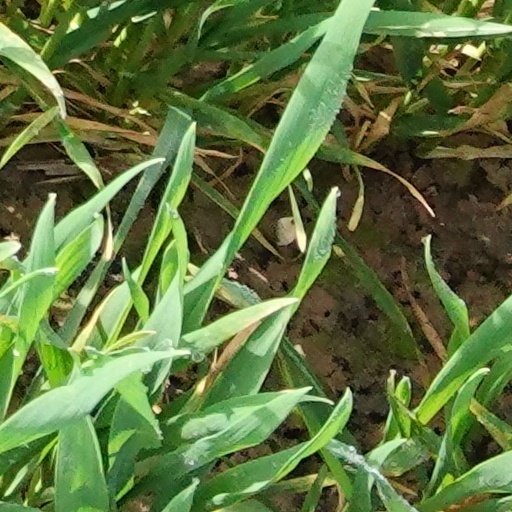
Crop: wheat